Tim Cole (balloonist)

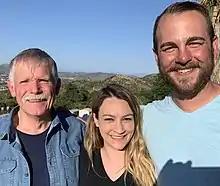
Cole with son Tim Jr and daughter in law expecting Tim Cole III

Timothy Scot Cole (born 11 November 1945) is the balloonist who designed and built the "Spirit of Freedom" balloon capsule. This was the first aircraft of any type to carry a solo pilot around the world. In 2002 pilot Steve Fossett flew the Spirit of Freedom on the first successful nonstop solo circumnavigation flight.